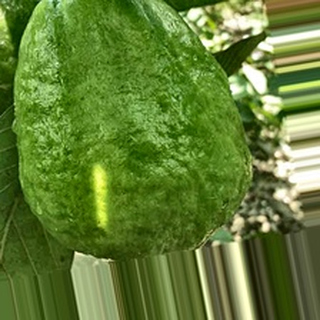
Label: healthy_guava